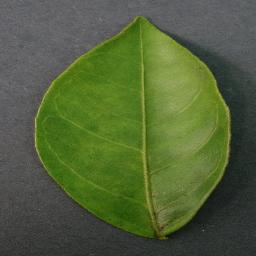
Label: Orange___Haunglongbing_(Citrus_greening)